Infiniti J30

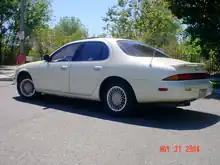
Rear view of the Infiniti J30t (Touring), distinguished by the rear spoiler and upgraded wheels.

Infiniti also produced a touring model, the J30t. This model featured a rear spoiler, firmer suspension, BBS-style alloy wheels, and Super HICAS; Nissan's four wheel steering technology. Super HICAS was only available in 1993 and 1994 J30t models. For 1993 and 1994, Nissan offered a very limited number of "gold package" J30t's. These cars had gold plated badging, front grille, antenna and door handles; gold Infiniti logo BBS wheels, upgraded wood interior, and upgraded heated front leather seats with embossed logos. Starting with the 1995 model year, Infiniti "decontented" J30t models due to parent Nissan's financial issues. They weren't as luxurious as earlier models. The "t" model essentially became a base J30 with a spoiler.